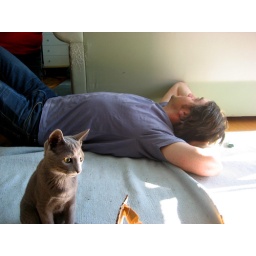
floor time by cat-demolished couch